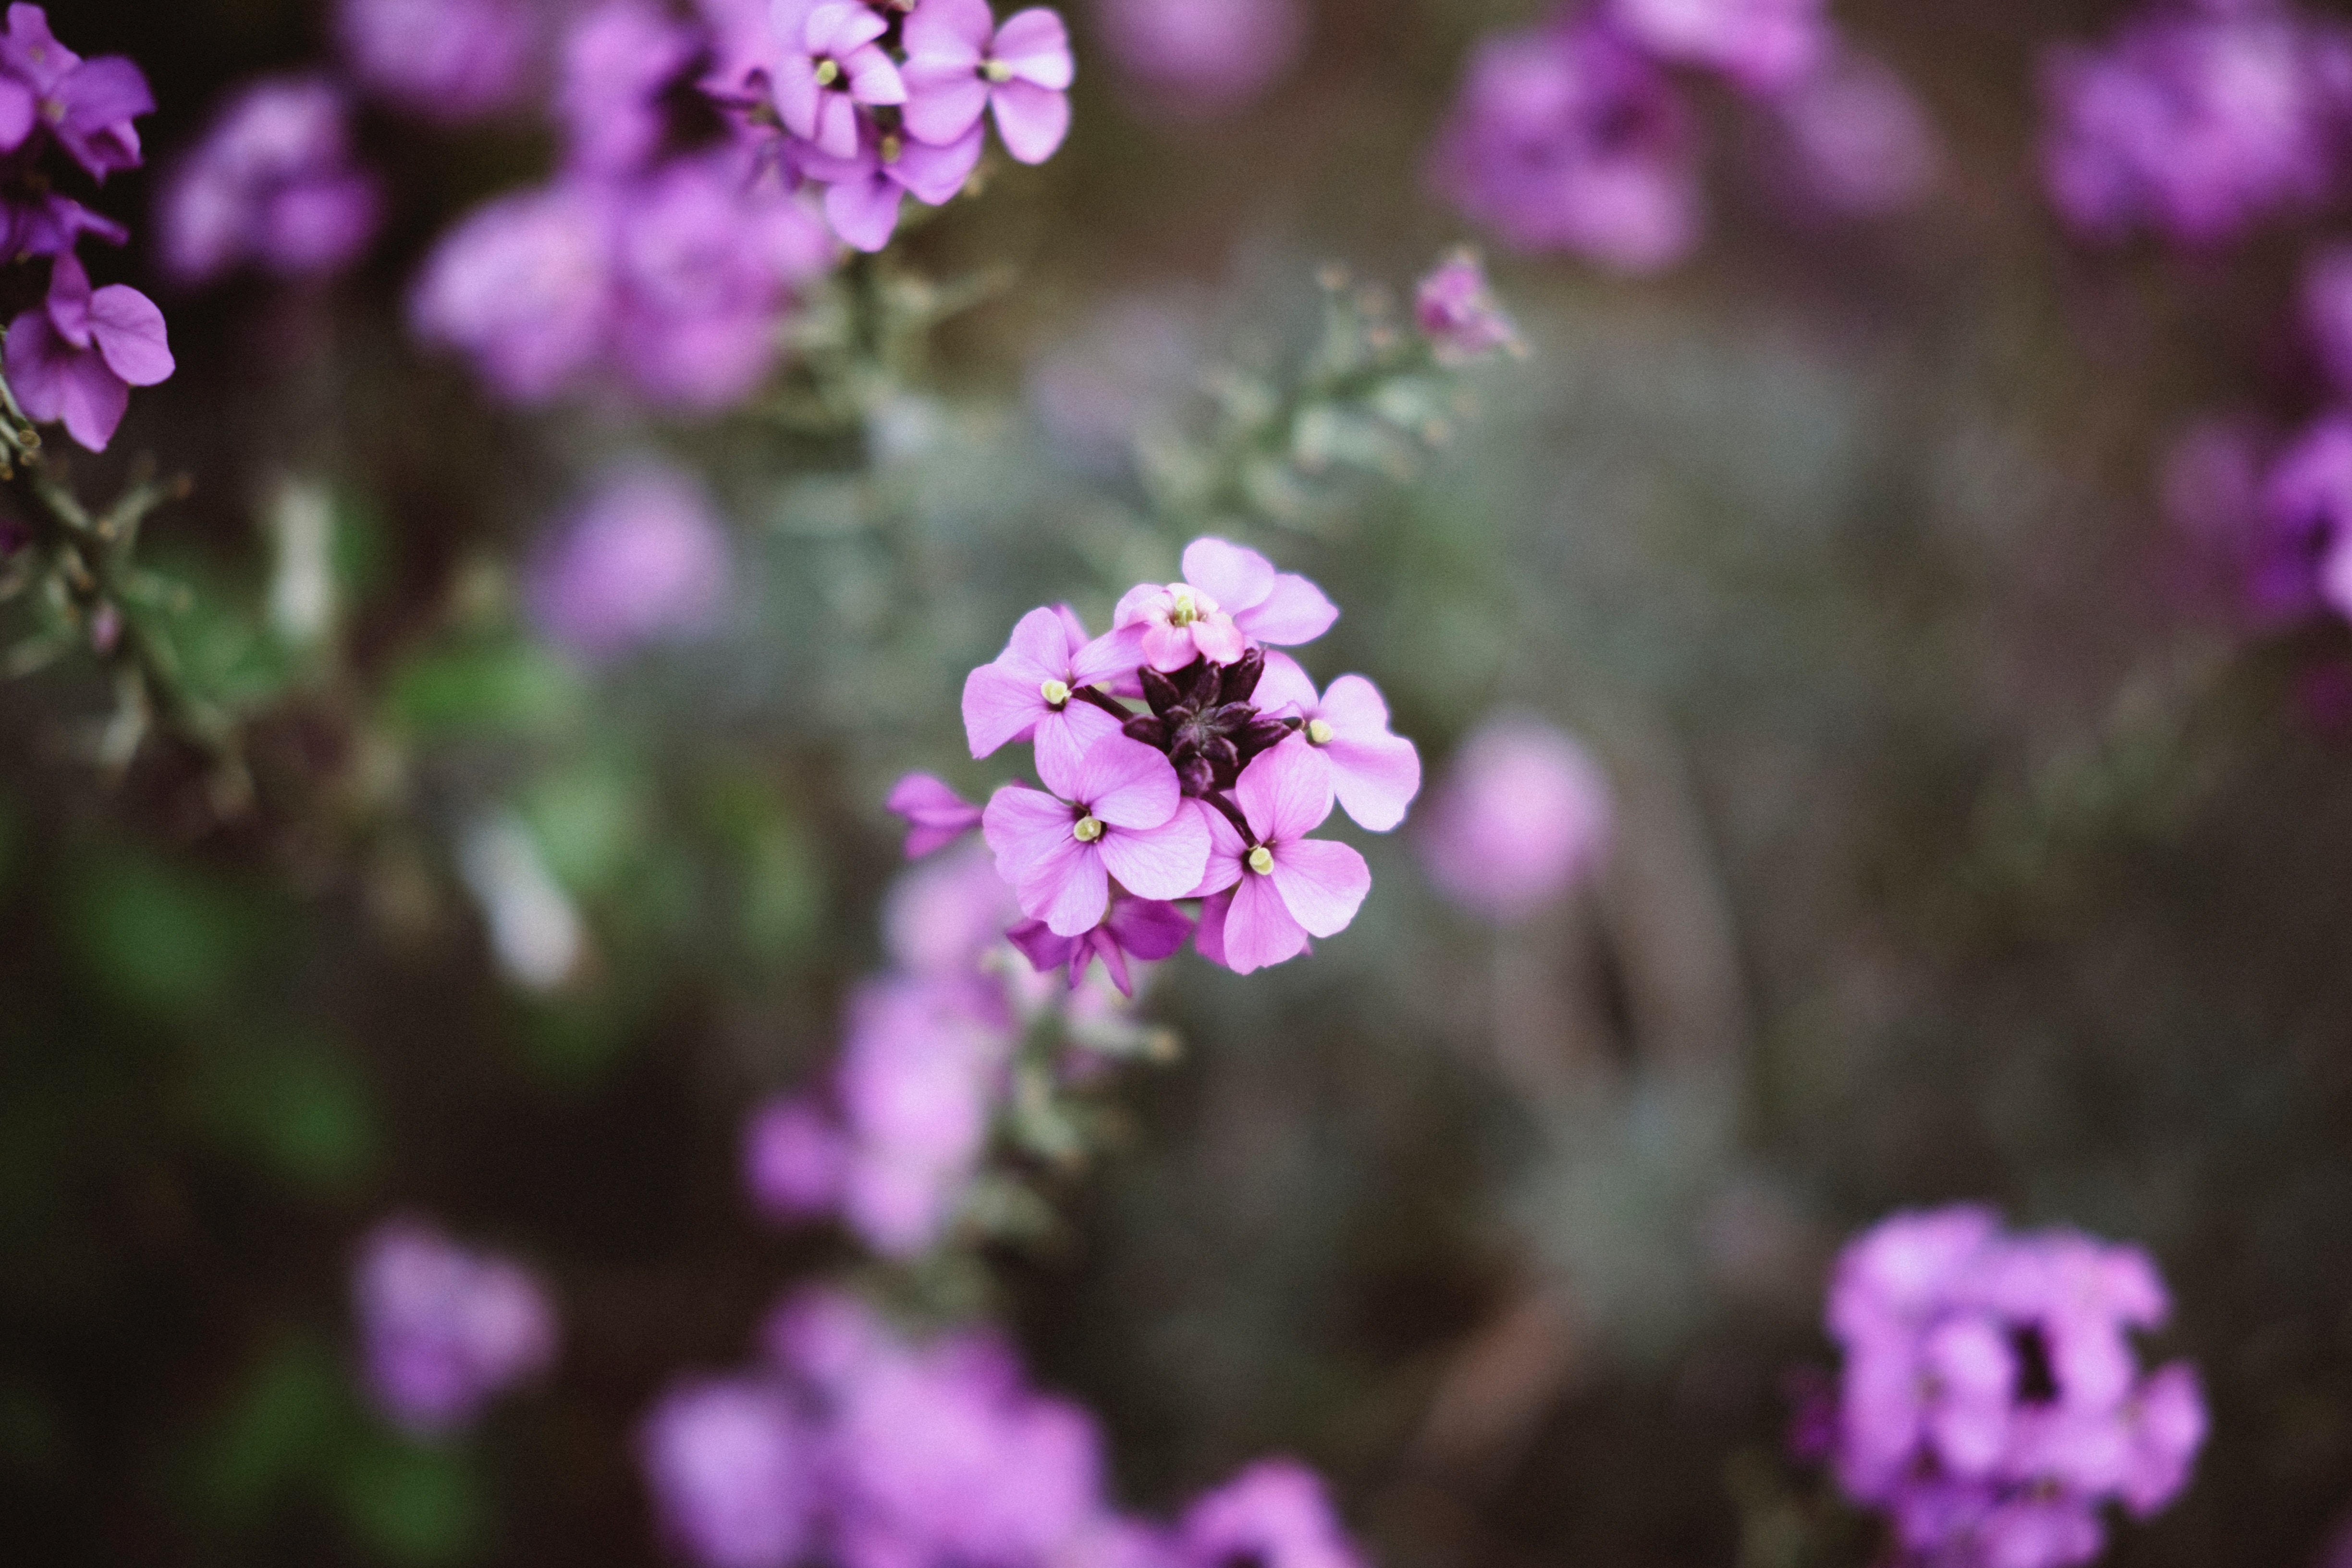
nature, blossom, plant, flower, petal, spring, botany, pink, flora, wildflower, macro photography, flowering plant, annual plant, land plant